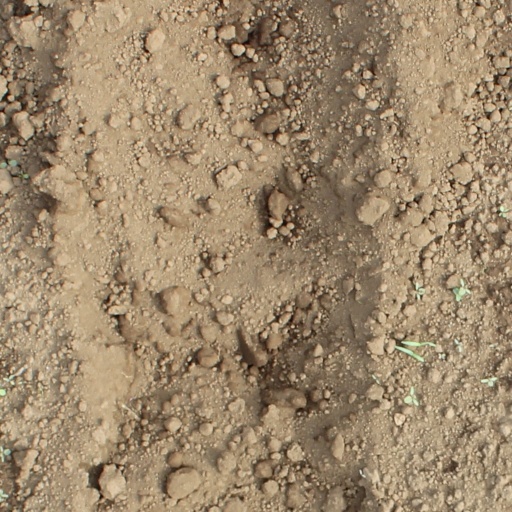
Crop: soybean